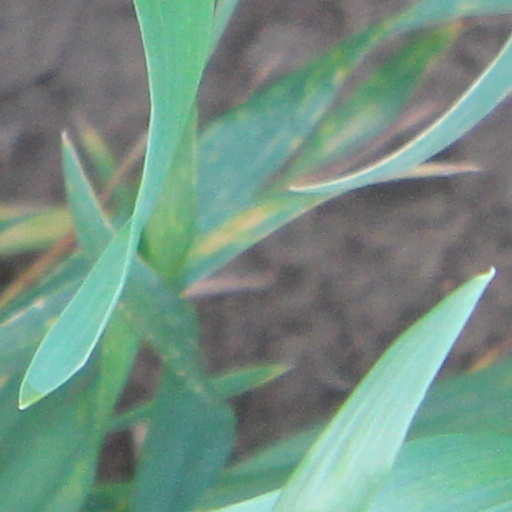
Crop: wheat